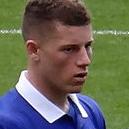
Age: 19